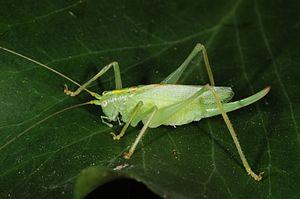
Meconema thalassinum, le Méconème tambourinaire, est un insecte orthoptère de la famille de Tettigoniidae.